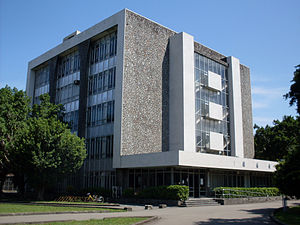
Fu Jen katolske universitet / Biblioteker
"Fu Jen katolske universitet, er et privat universitet i Ny Taipei, Taiwan, oprindeligt grundlagt i Beijing i 1925 af Den Hellige Stol. Fu Jen er det ældste jesuitiske universitet i den kinesisketalende verden og kendt for sine nære bånd til Den romerske kurie. Fu Jen er opkaldt efter det kinesiske skriftegn Fu Jen, der betyder ""bistand"" og ""godgørenhed"".